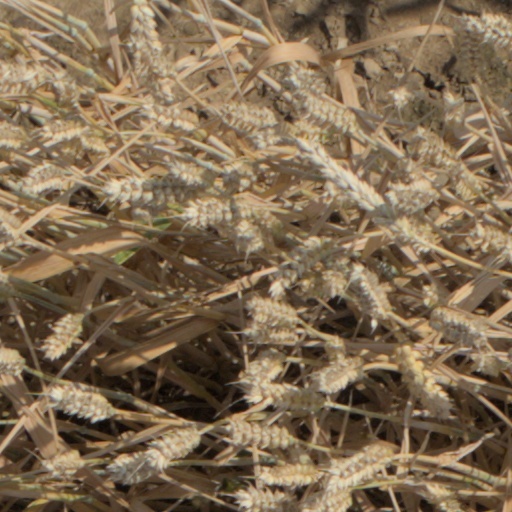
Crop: wheat